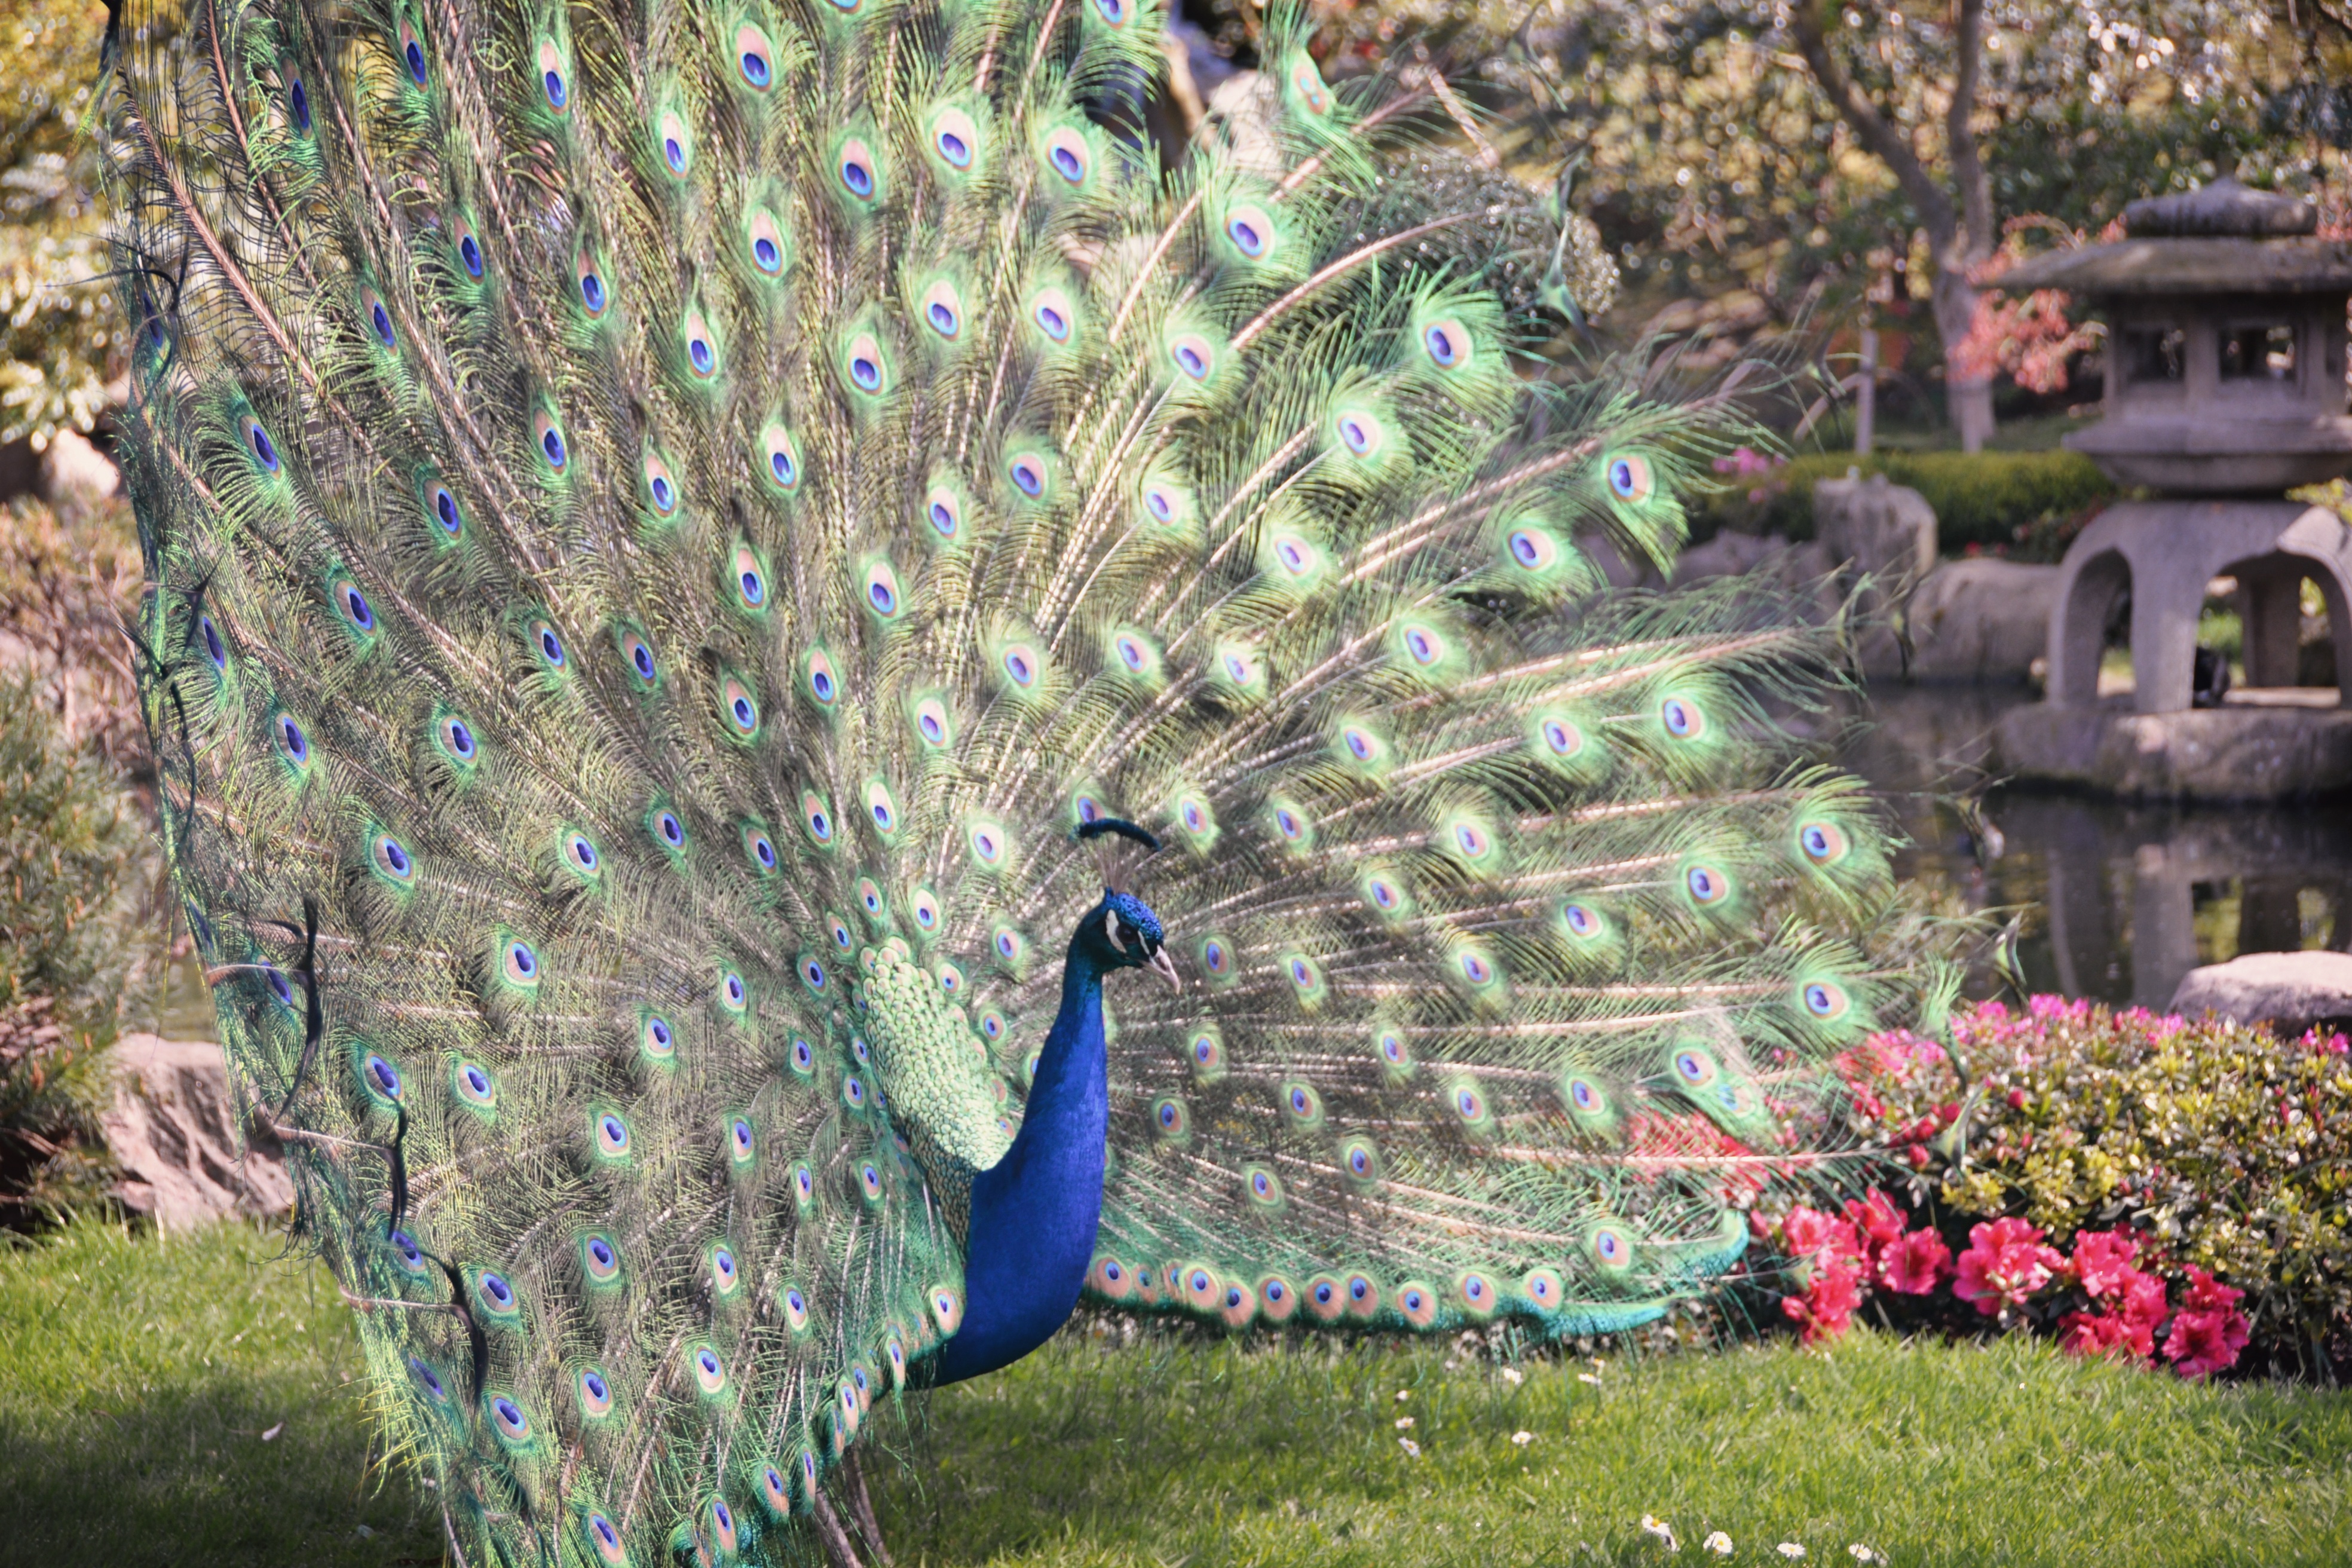
bird, wildlife, garden, fauna, galliformes, peafowl, phasianidae